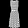
Label: Dress